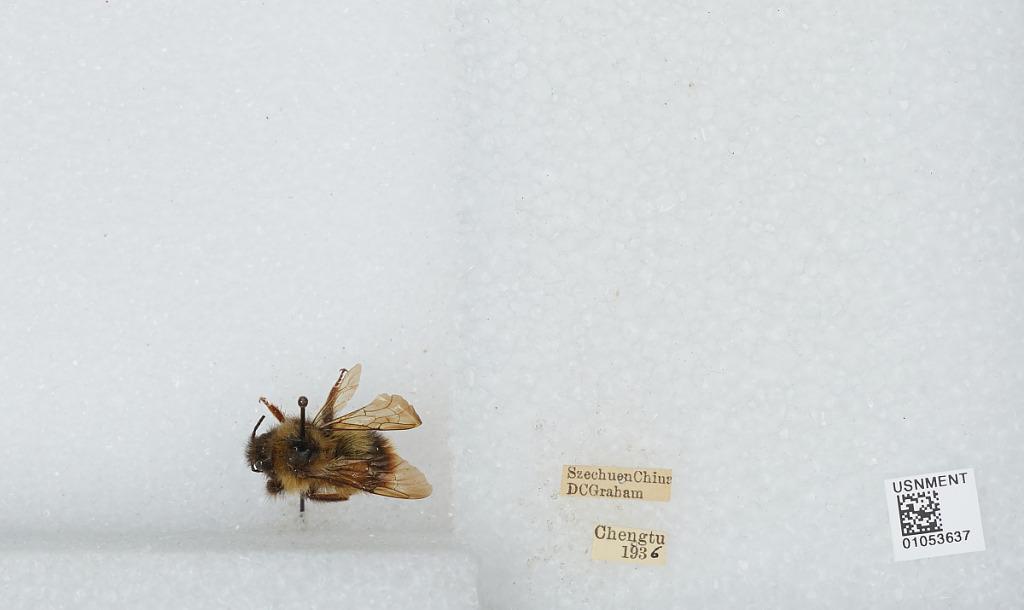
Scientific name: Bombus sp.
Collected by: D. Graham
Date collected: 1936--
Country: China
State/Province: Sichuan
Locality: Chengdu
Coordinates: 30.6586, 104.065